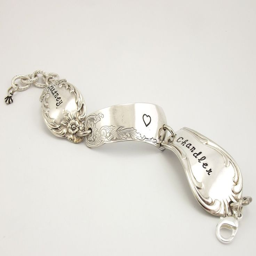
silver bracelet , made from old silverware , all polished up with engraved names , it 's beautiful .